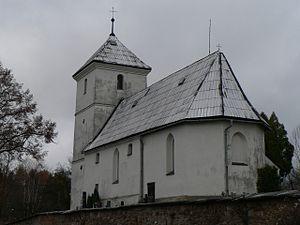
Vikantice est une commune du district de Šumperk, dans la région d'Olomouc, en République tchèque. Sa population s'élevait à 79 habitants en 2018.